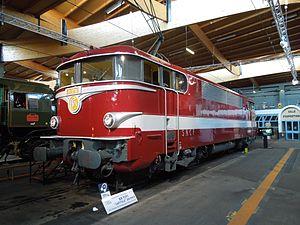
Le Capitole était un train reliant Paris-Austerlitz à Toulouse par la ligne des Aubrais - Orléans à Montauban-Ville-Bourbon qui circula de 1960 jusqu'au début des années 1990. Première relation ferroviaire régulière à 200 km/h en France, il est longtemps resté l'un des fleurons du rail français, au même titre que le Mistral. Il entra dans le groupement TEE en 1970 et en sortit en 1985 avant de finir sa carrière de manière plus confidentielle.
On appelle livrée la décoration extérieure d'un matériel roulant ferroviaire. Au cours de son histoire, depuis 1938, la Société nationale des chemins de fer français a utilisé de nombreuses livrées liées aux modes et aux changements de matériels. Certaines sont des essais sans lendemain sur quelques machines, d'autres sont de véritables marqueurs de l'identité de l'entreprise, par exemple la livrée « béton ».
Paul Jean Arzens, né le 28 août 1903 à Paris et mort le 2 février 1990 dans la même ville, à l'âge de 86 ans, est un créateur et designer industriel français.